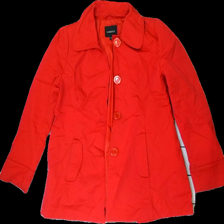
View: front
Type: Jacket
Category: Ladies
Brand: Lindex
Colors: Red
Material: 64% Cotton 33% Polyester
Cut: Regular
Size: 40
Season: Spring
Stains: Major
Price range: <50
Recommended usage: Export